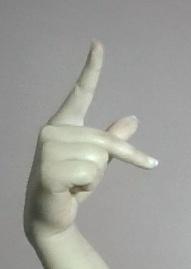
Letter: dha